World War III (2022 film)

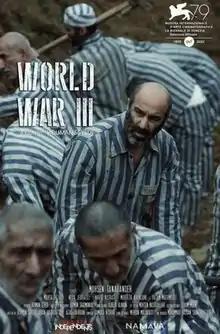
Film poster

World War III (Persian: جنگ جهانی سوم) is a 2022 Iranian thriller drama film co-written, directed, produced and edited by Houman Seyyedi. The film stars Mohsen Tanabandeh, Mahsa Hejazi, Neda Jebraeili and Navid Nosrati. It was selected as the Iran entry for Best International Feature Film at the 95th Academy Awards.